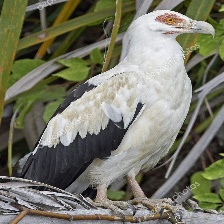
Species: PALM NUT VULTURE
Scientific name: GYPOHIERAX ANGOLENSIS
ImageNet parent category: vulture